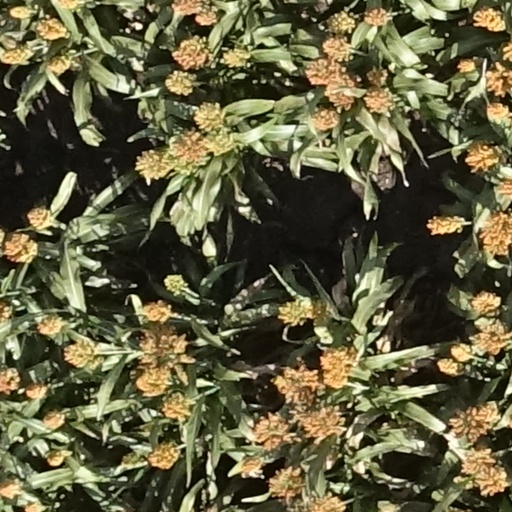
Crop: sorghum